Ferrari World

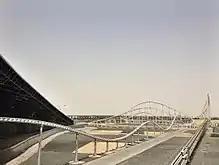

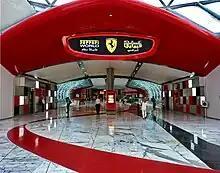

A fine dining Italian restaurant that offers authentic cuisine with Ferrari-inspired décor. And Pit Stop Cafés and snack bars provide quick bites and refreshments. Where Ferrari World Souvenir Shops offer a variety of Ferrari merchandise, including clothing, model cars, and memorabilia.